Greco-Italian War

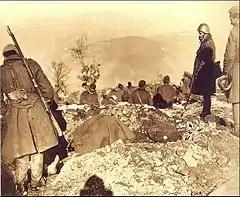
Greek soldiers constructing fortifications at Kalamas

On 22 October 1940, six days before the Italian invasion of Greece, despite the Italian invasion of Egypt, the RAF Air Officer Commanding-in-Chief Middle East in Cairo was ordered to prepare squadrons for Greece, based on Ultra decodes and other sources that an Italian invasion of Greece was imminent. The RAF first sent 30 Squadron, consisting of one flight of Blenheim IF night fighters and one flight of Blenheim I light bombers, that were based at Athens-Eleusis airfield. Soon afterwards, six Vickers Wellington medium bombers were detached from 70 Squadron and a flight of Blenheim Is from 84 Squadron arrived. All RAF assets were placed under the command of Air vice-marshal John D'Albiac. The RAF aircraft participated in the Greek counter-offensive that began on 14 November, with No. 84 Squadron operating forward from Menidi. A few days later, the Gloster Gladiator fighters of 80 Squadron moved forward to Trikala, causing significant losses to the "Regia Aeronautica". 211 Squadron with Blenheim Is, followed before the end of November, joining 84 Squadron at Menidi and 80 Squadron moved to Yannina, about from the Albanian border. In the first week of December, 14 Gladiators were transferred from the RAF to the RHAF.